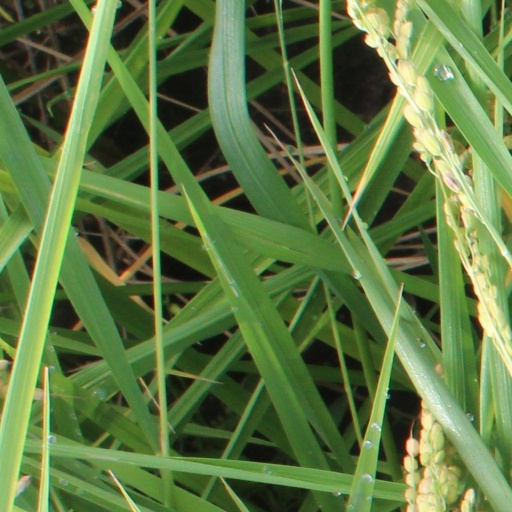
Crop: rice